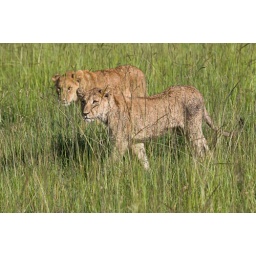
two lion cubs in the long grass